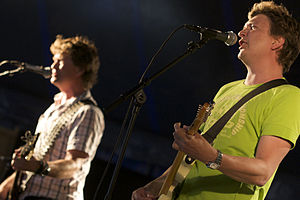
Roben & Knud
Roben & Knud, Nibe Festival 2009
Danske sangere og sangskrivere, Roben (Rasmus Normann Nielsen) &amp; Knud (Anders Vibholm).
Roben & Knud er et dansk band, som har eksisteret siden 1997, og som skriver børnesange for voksne.